Mark Davies (Bishop of Middleton)

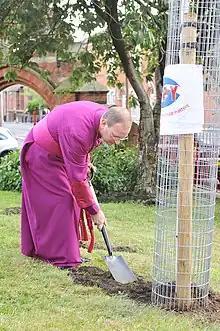
Davies as Bishop of Middleton planting a tree

Davies was made a deacon at Petertide 1989 (1 July) by Richard Hare, Bishop of Pontefract, and ordained a priest the Petertide following (1 July 1990) by David Hope, Bishop of Wakefield — both times at Wakefield Cathedral. His first pastoral appointment was as a curate at St Mary's Church in Barnsley from 1989 to 1992, after which he served as the Priest-in-Charge at St Paul's Church, Old Town, Barnsley until 1995. His next appointment was as Rector of Hemsworth until 2006; whilst at Hemsworth: he was a Vocations Advisor and Assistant Diocesan Director of Ordinands (ADDO) for the Diocese of Wakefield from 1998; Rural Dean of Pontefract (from 2000); a Proctor in Convocation (a member of the General Synod Convocation of York), from 2000; and an honorary canon of Wakefield Cathedral from 2002. In 2006, he moved from Yorkshire to Greater Manchester to serve as Archdeacon of Rochdale, relinquishing all his previous posts.